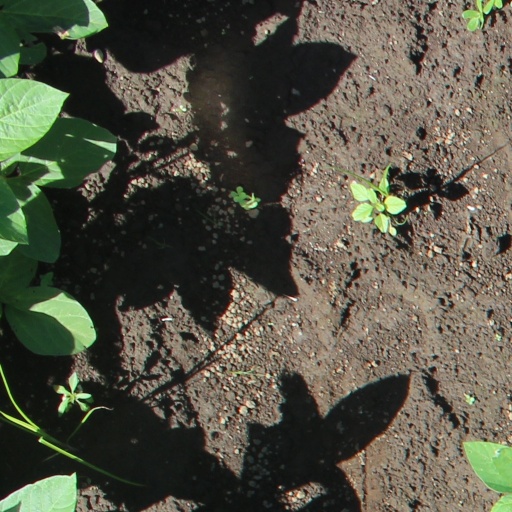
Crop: soybean